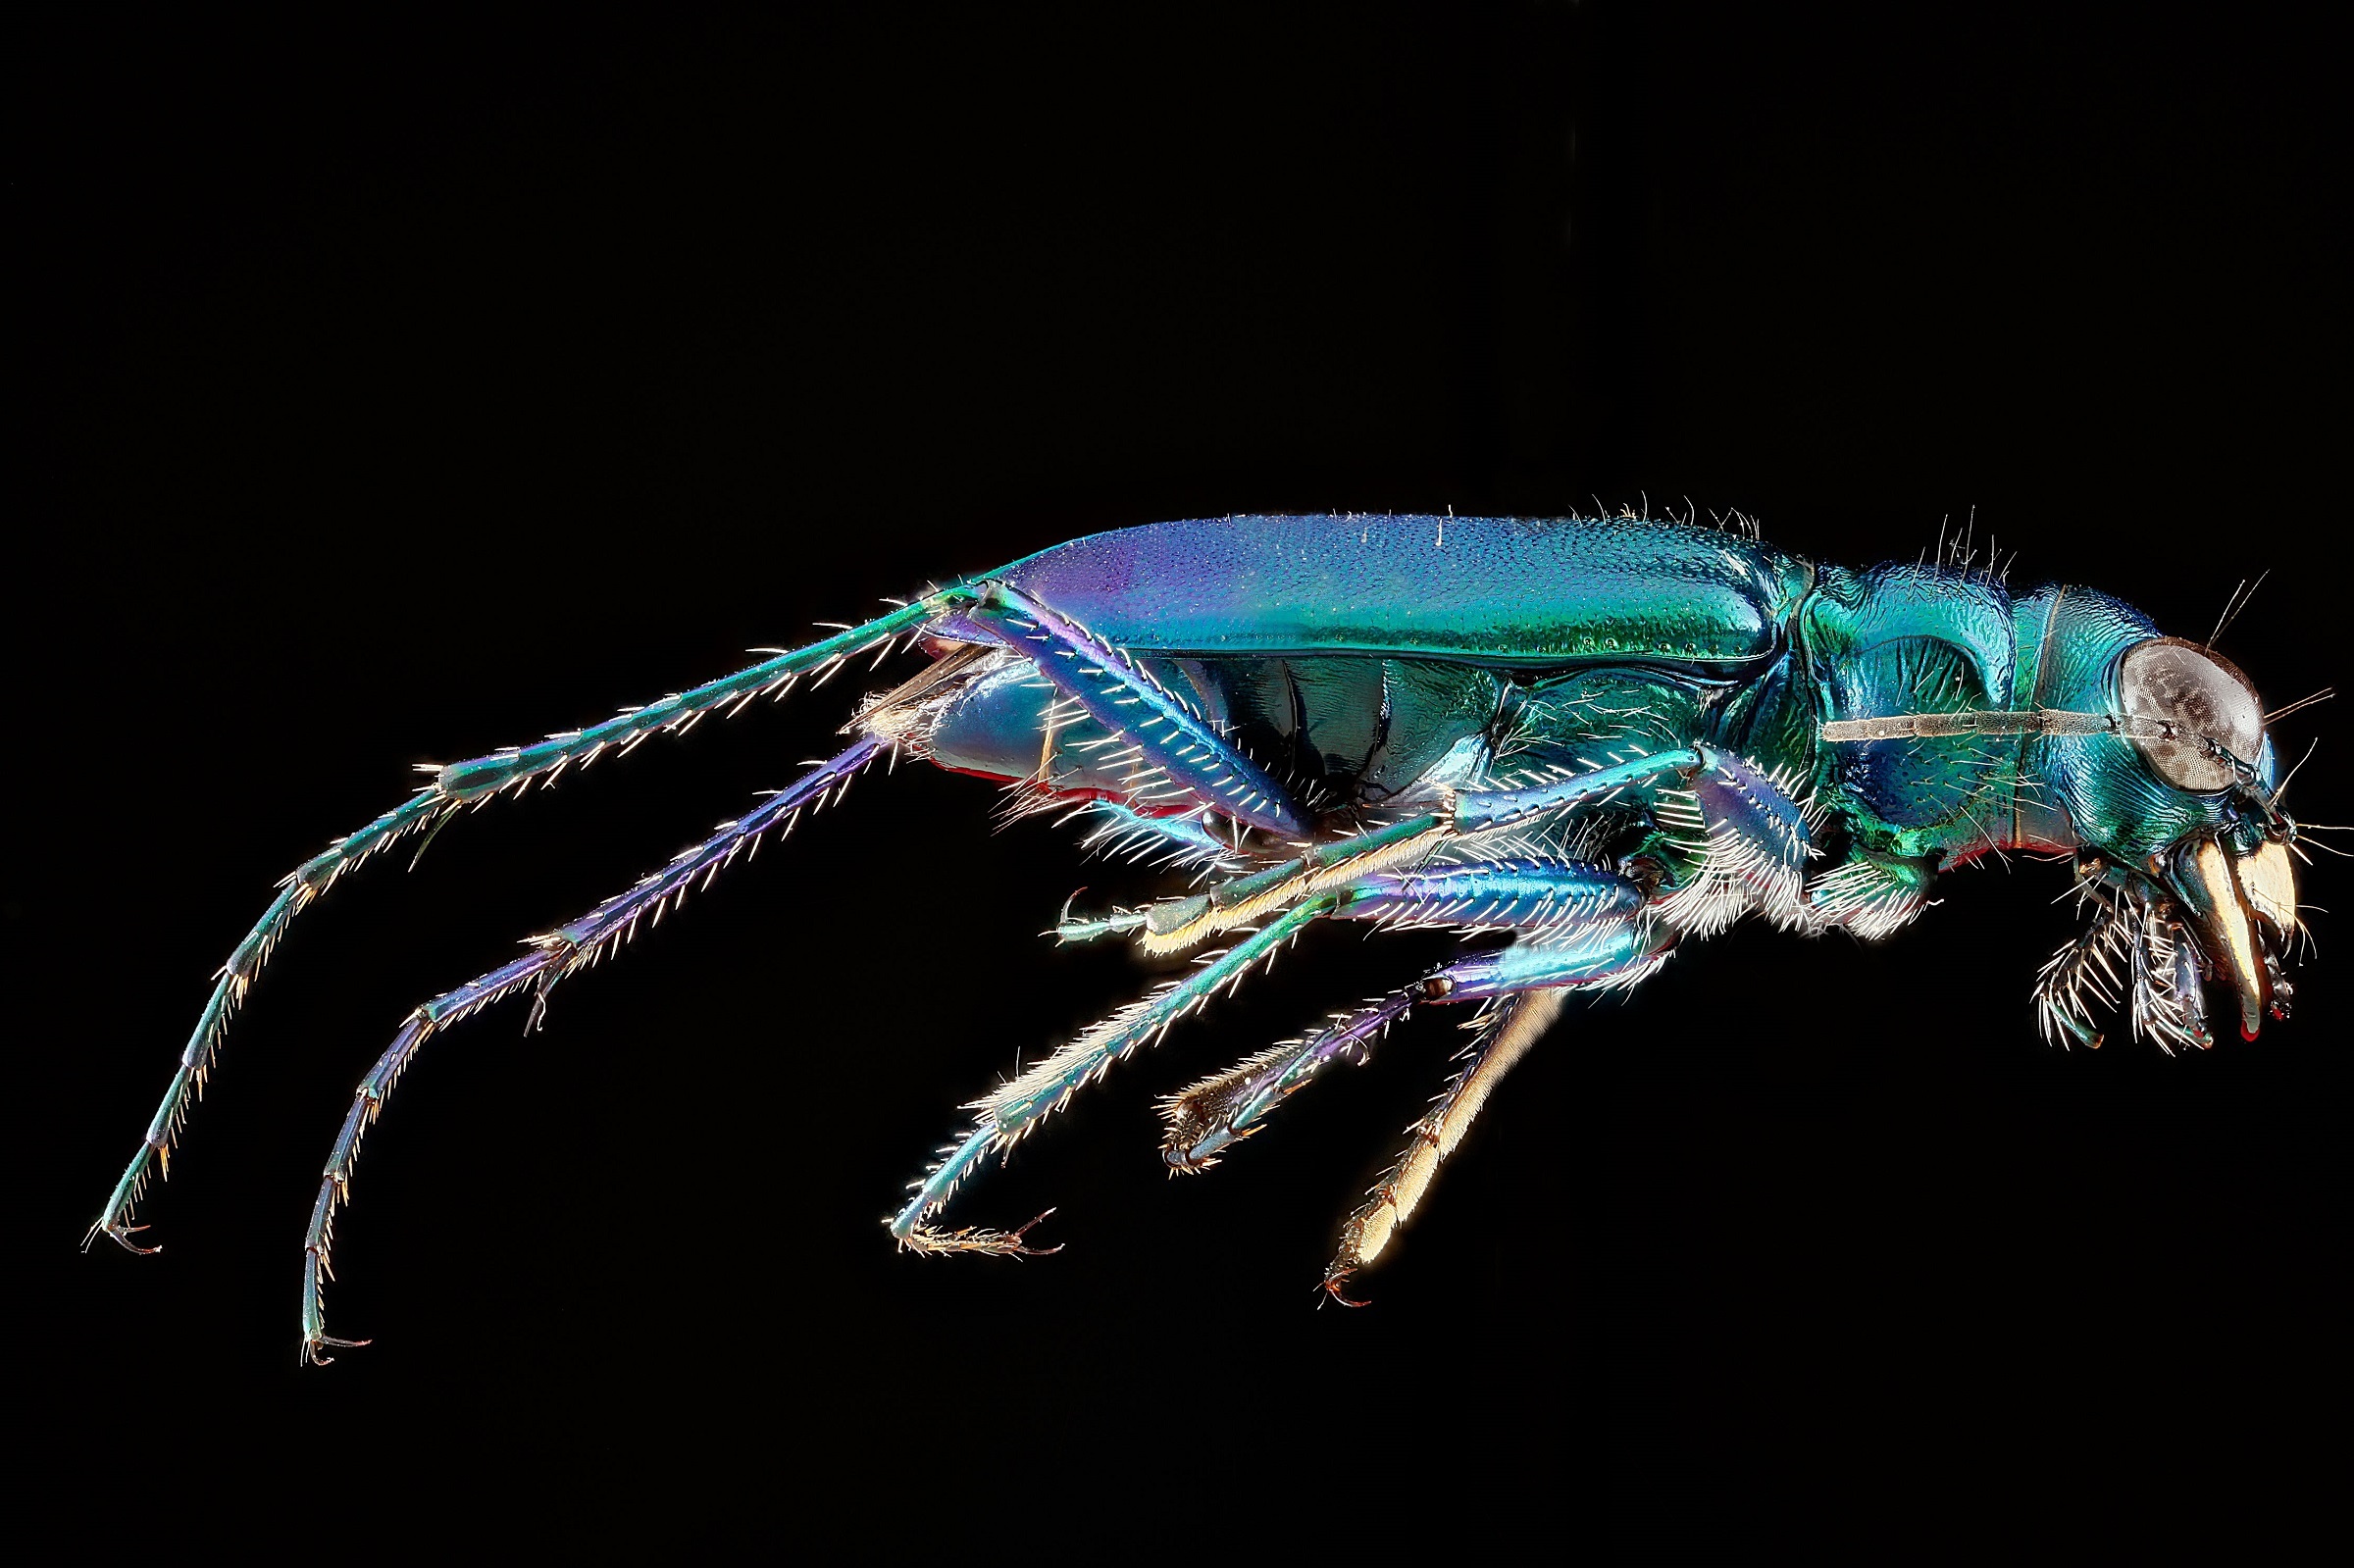
nature, wildlife, portrait, insect, macro, bug, fauna, side view, invertebrate, close up, mounted, macro photography, organism, arthropod, ground beetle, u s geological survey, six spotted tiger beetle, cicindela sexguttata